Jervy Cruz

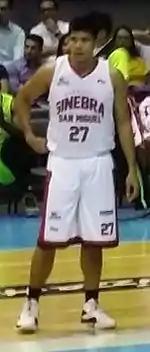
Cruz with the Barangay Ginebra San Miguel in 2015.

Cruz was traded again by Barako Bull to Barangay Ginebra for Rodney Brondial and a 2018 second round pick after only four games into the 2015–16 season.